Nicole Seibert

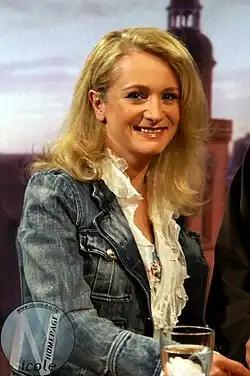

Nicole Seibert (née Hohloch; born 25 October 1964), known professionally as Nicole, is a German singer, songwriter, musician and producer.